Beni Suef Governorate

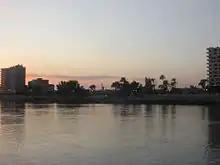
Nile River in Beni Suef

The governorate's capital is the city of Beni Suef, located about 120 km south of Cairo on the west bank of the Nile River. The area is well known in Egypt for its cement factories. The nearby Meidum pyramid is the only prominent tourist attraction in the area.